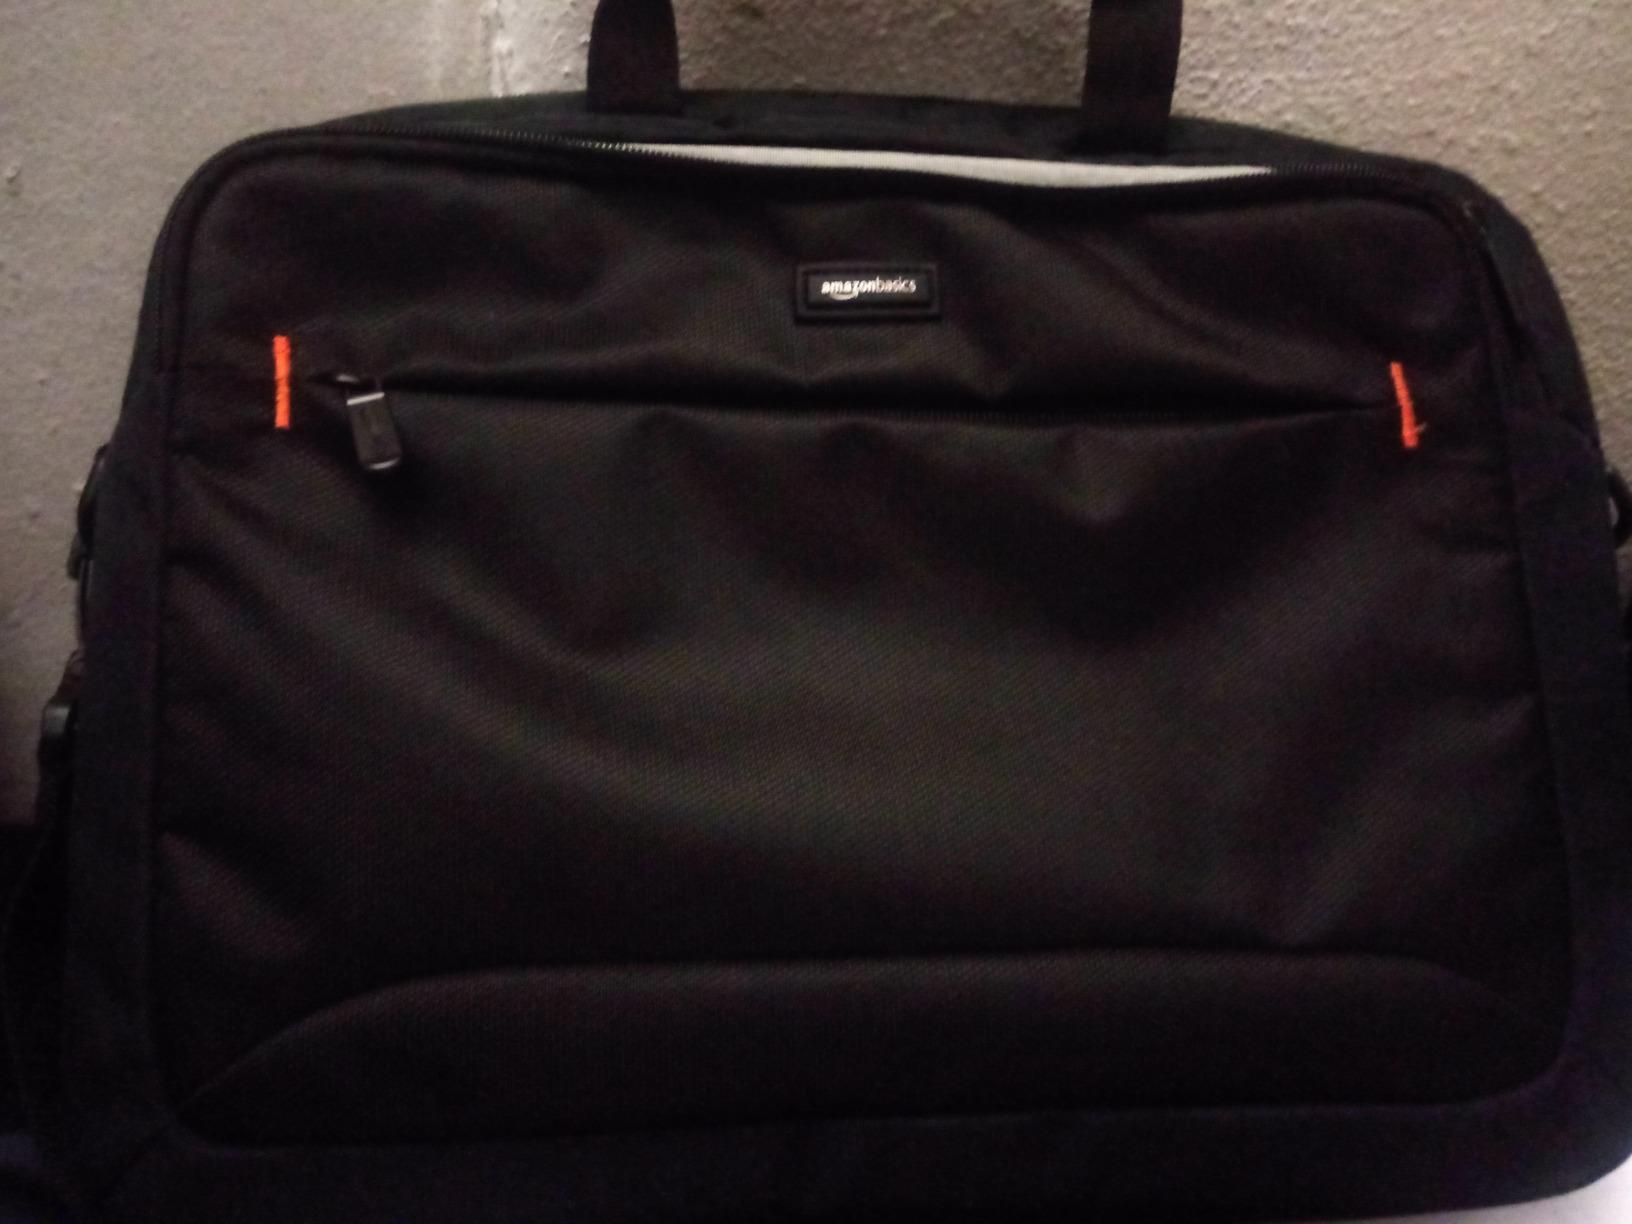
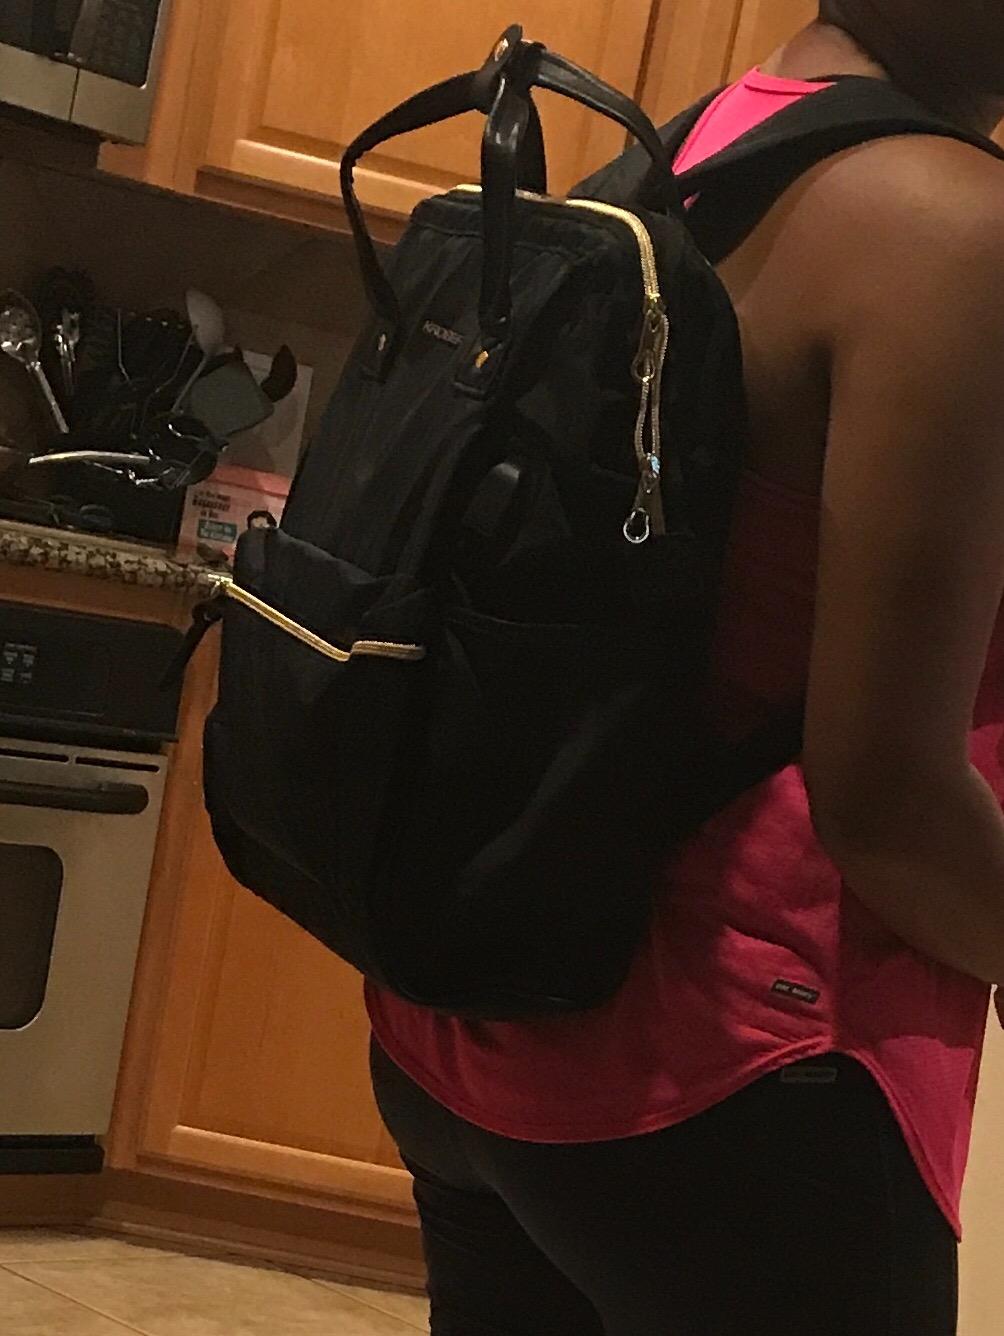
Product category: bag
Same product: no